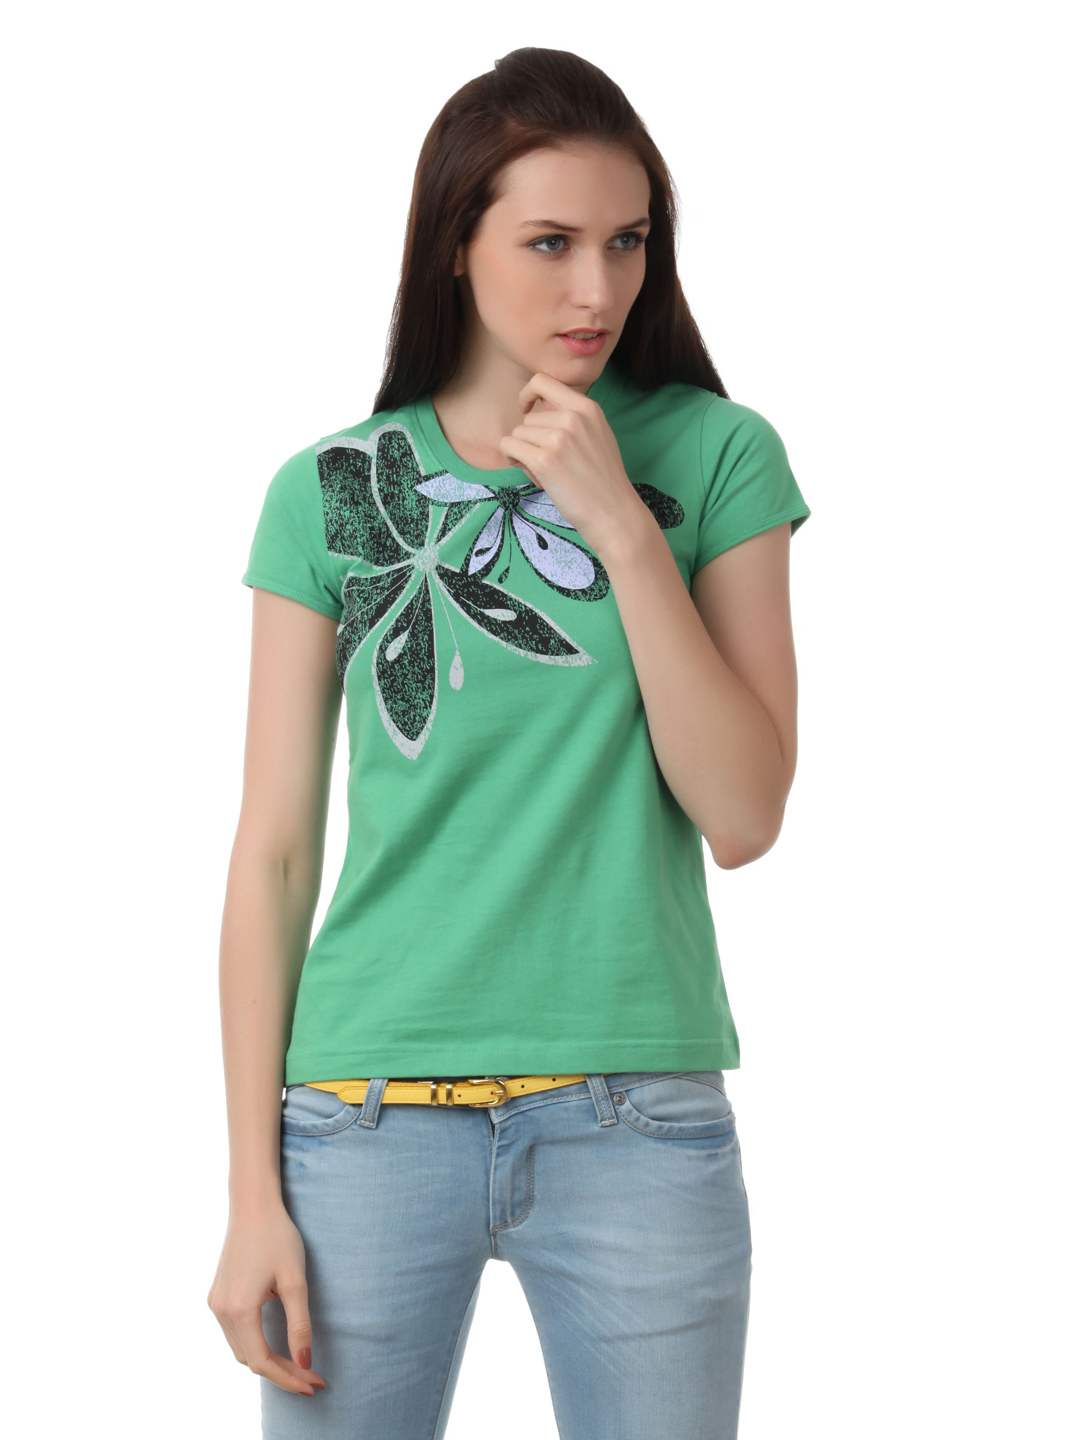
Myntra Women Green T-shirt
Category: Apparel / Topwear / Tshirts
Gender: Women
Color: Green
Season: Summer 2012
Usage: Casual